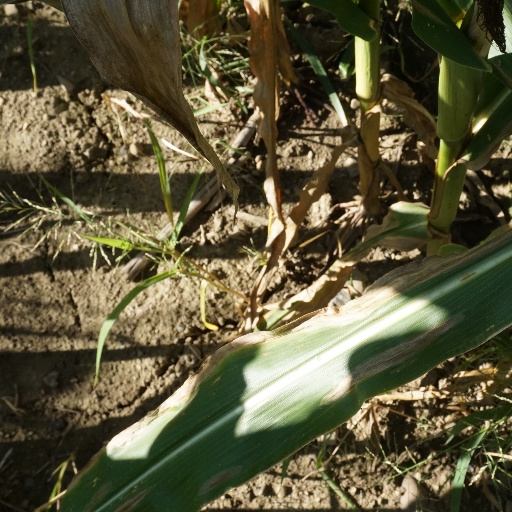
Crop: maize; corn